Airto Moreira

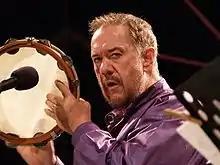
Moreira in concert in 2007

Airto Guimorvan Moreira (born August 5, 1941) is a Brazilian jazz drummer, composer and percussionist. He is married to jazz singer Flora Purim, and their daughter Diana Moreira is also a singer. Coming to prominence in the late 1960s as a member of the Brazilian ensemble Quarteto Novo, he moved to the United States and worked in jazz fusion with Miles Davis, Return to Forever, Weather Report and Santana.